Connacht

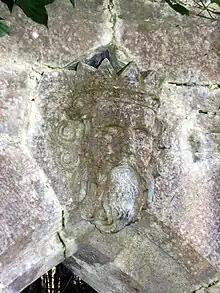
Stone carving of Ruaidrí Ua Conchobair from Cong Abbey

Under kings Tairrdelbach Ua Conchobair (1088–1156) and his son Ruaidrí Ua Conchobair (c. 1120–1198), Connacht became one of the five dominant kingdoms on the island. Tairrdelbach and Ruaidrí became the first men from west of the Shannon to gain the title "Ard-Rí na hÉireann" (High King of Ireland). In the latter's case, he was recognised all over the island in 1166 as "Rí Éireann", or King of Ireland.